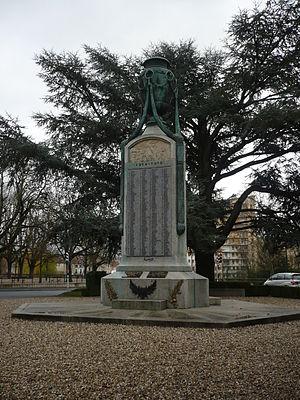
Castres est une commune française, unique sous-préfecture du département du Tarn et chef-lieu de l'arrondissement de Castres, en région Occitanie.